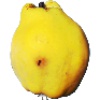
Label: Quince 1